Bignona department

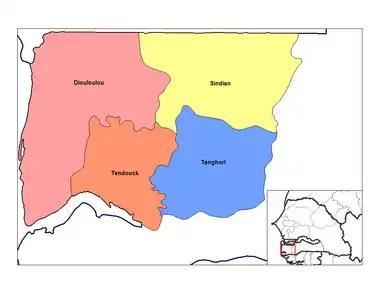
Bignona Department arrondissements

Bignona department (French: Département de Bignona) is one of the three departments in the Ziguinchor region of Senegal.